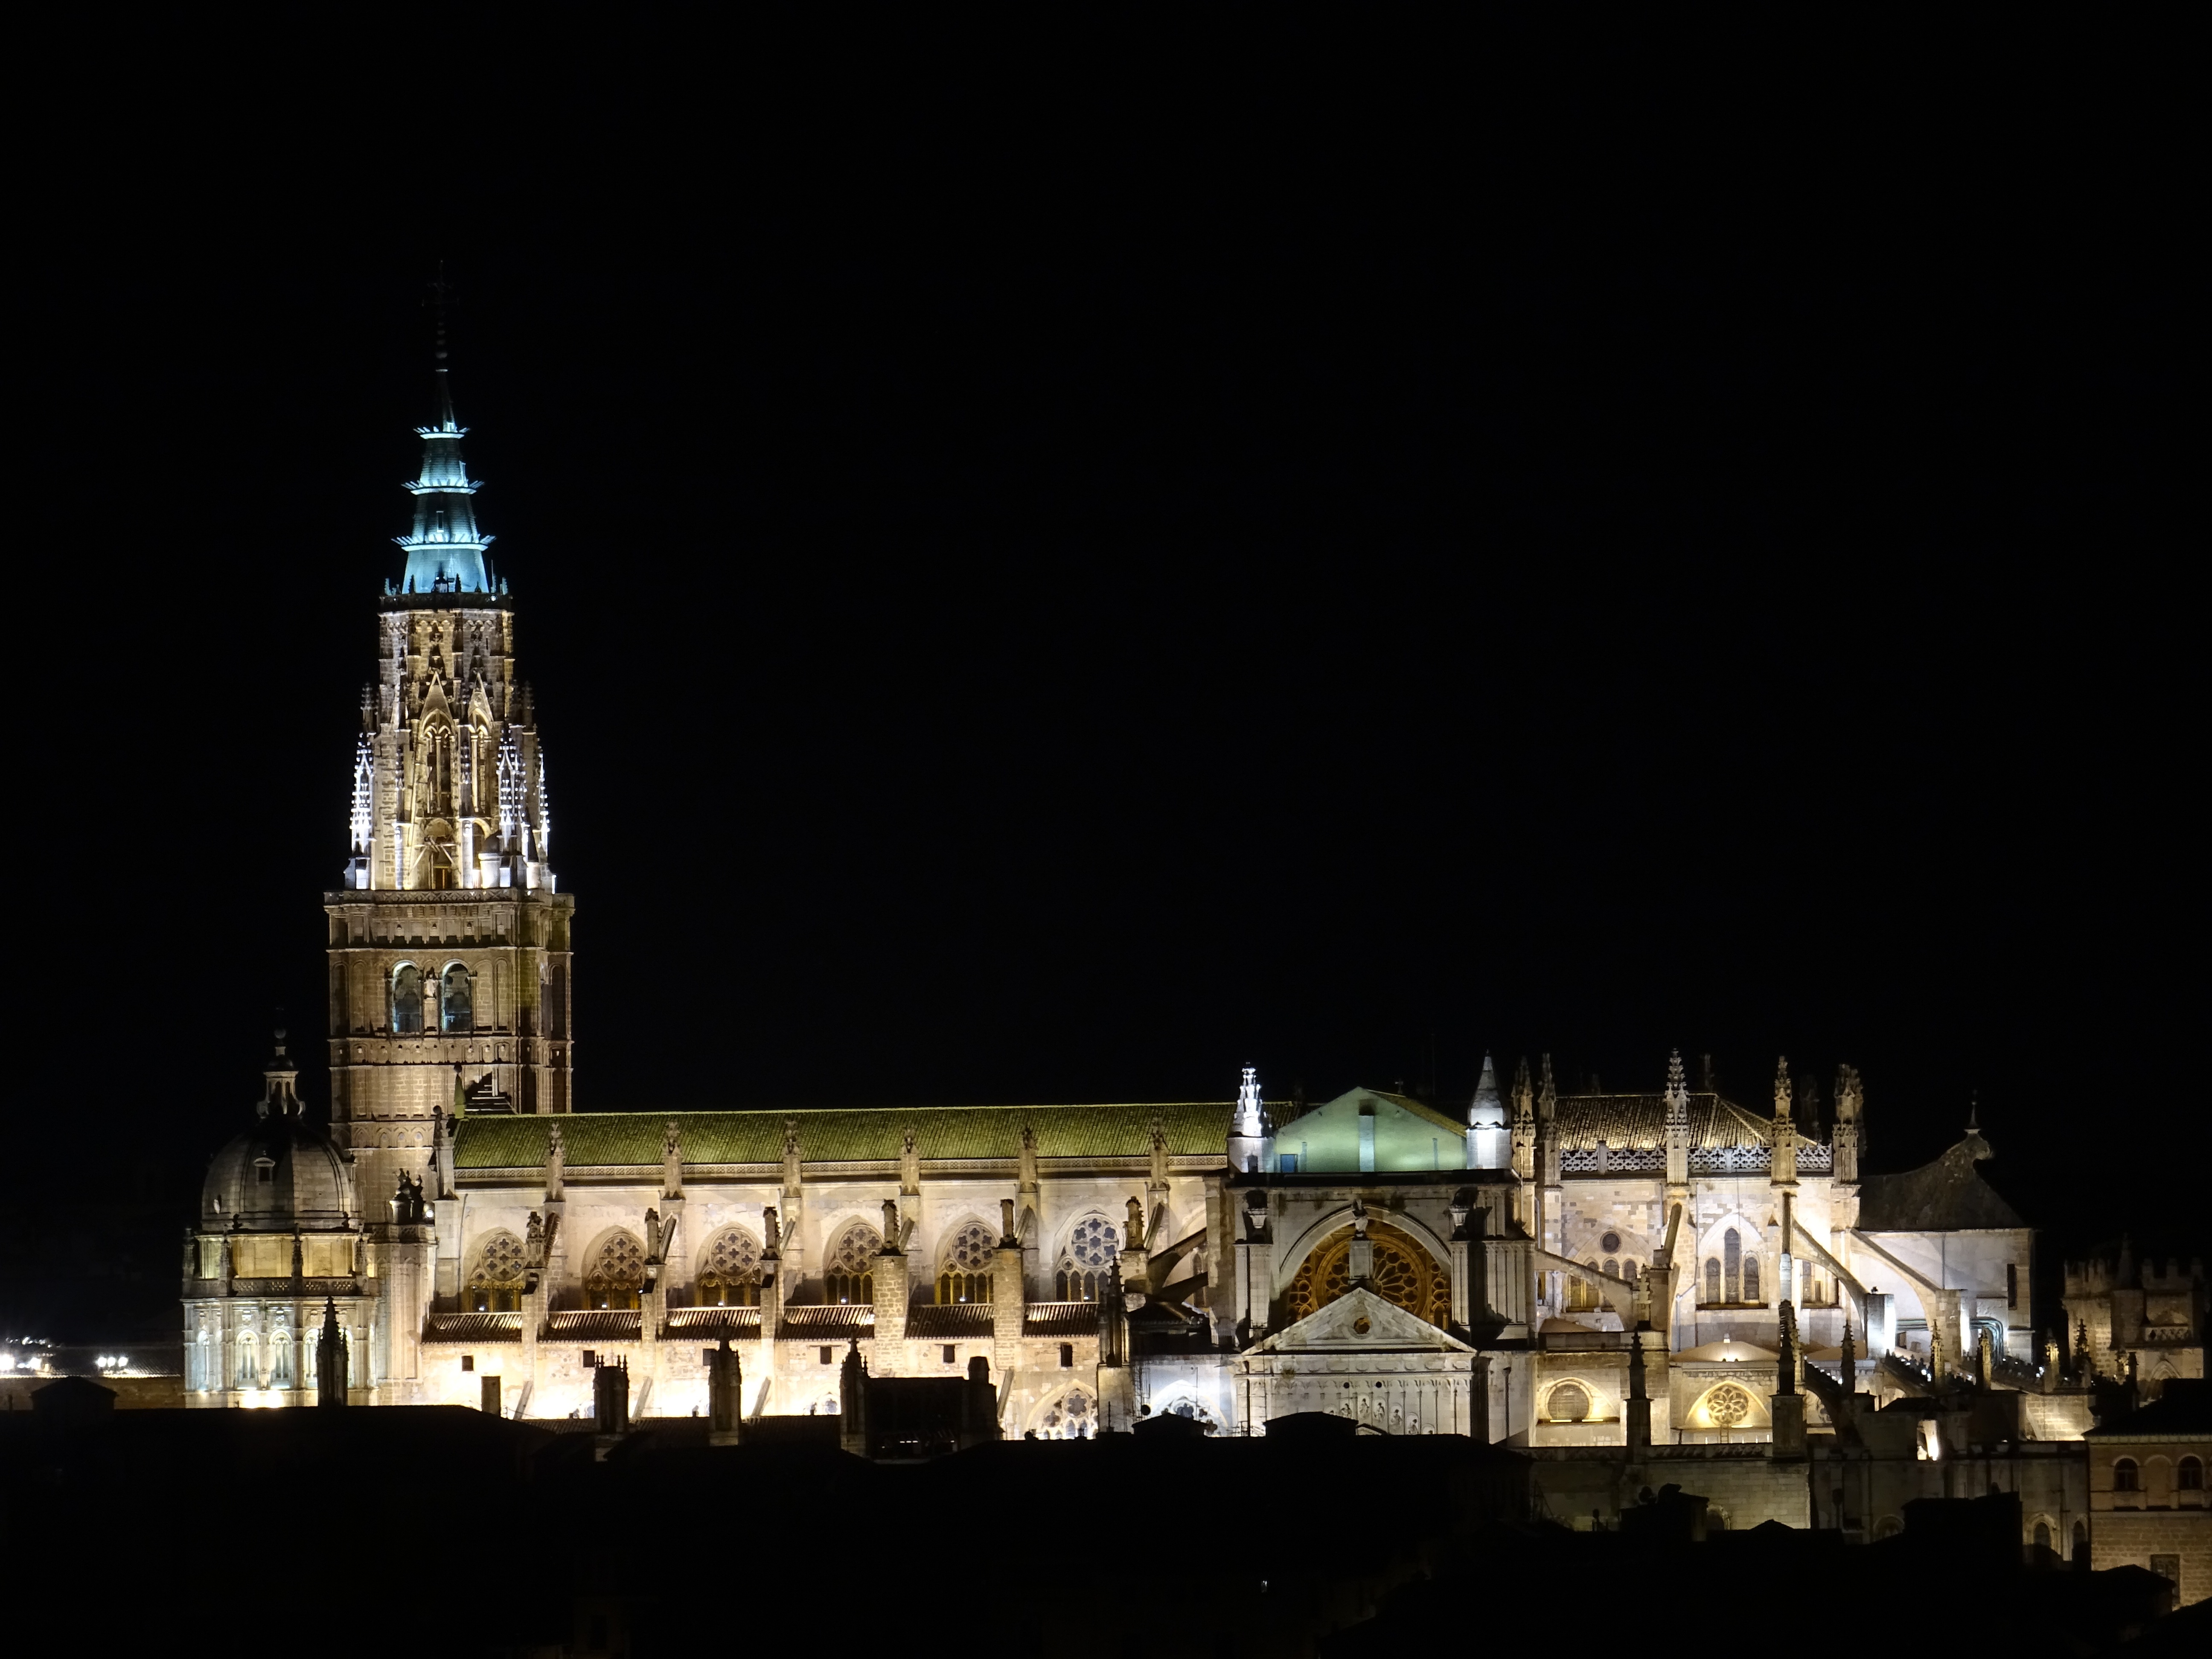
night, city, cityscape, evening, reflection, tower, landmark, darkness, cathedral, place of worship, spain, buildings, toledo, metropolis, gothic art